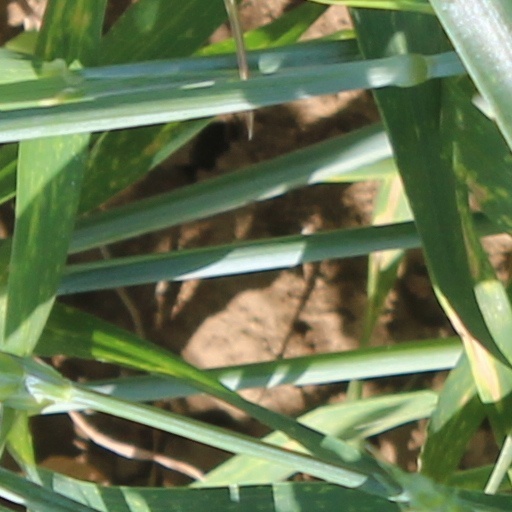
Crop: wheat